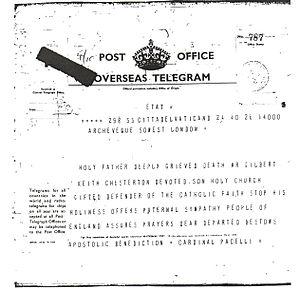
G. K. Chesterton, dont le nom complet est Gilbert Keith Chesterton KC*SG, né le 29 mai 1874 à Londres et mort le 14 juin 1936 à Beaconsfield, est un écrivain anglais du début du XXᵉ siècle, considéré comme de premier plan. Son œuvre est empreinte d'une grande variété : il a été en effet journaliste, poète, biographe et apologiste du christianisme.